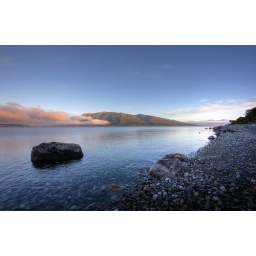
Lake Te Anau against a blue sky